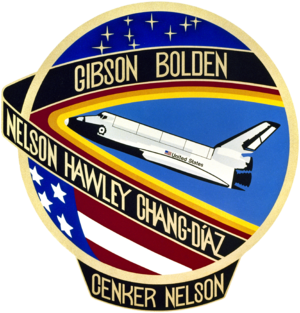
STS-61-C est la 7ᵉ mission de la navette spatiale Columbia et la 24ᵉ de la navette spatiale.
STS-61-B est la 2ᵉ mission de la navette spatiale Atlantis.
Charles Frank « Charlie » Bolden, Jr. est un ancien administrateur de la NASA, major-général de l'United States Marine Corps et astronaute de la NASA.